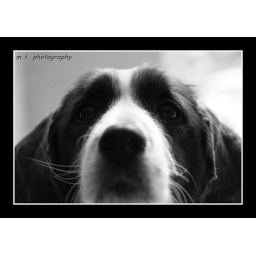
a macro black and white photo of my dog with her nose out of focus but her eyes in focus